Christmas jumper

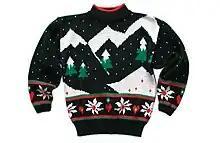
An example of a 1980s Christmas jumper

A Christmas jumper (also Christmas sweater, or ugly sweater due to their over the top designs) is a sweater themed with a Christmas or winter-style design, often worn during the festive season. They are often knitted. A more traditional approach is a roll neck (or "turtleneck") top-pulled garment. It can generally be said that embellishments such as tinsel, reindeer, or sparkles make a sweater "ugly", in terms of ugly sweaters.